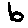
Label: 6